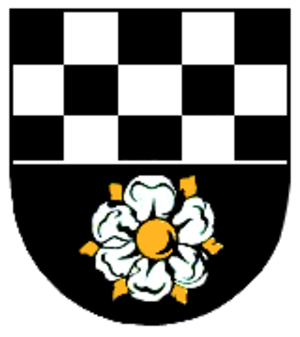
Ribbesbüttel est une municipalité allemande du land de Basse-Saxe et l'arrondissement de Gifhorn. En 2014, elle comptait 2 050 hab.